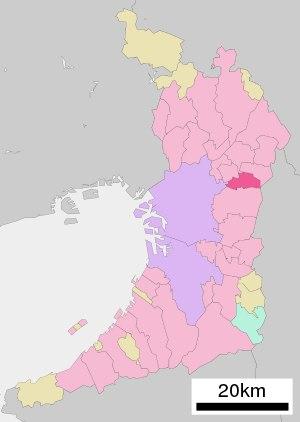
Daitō est une municipalité ayant le statut de ville dans la préfecture d'Osaka, au Japon. La ville a reçu ce statut en 1956. La ville compte 123 115 habitants en 2016.